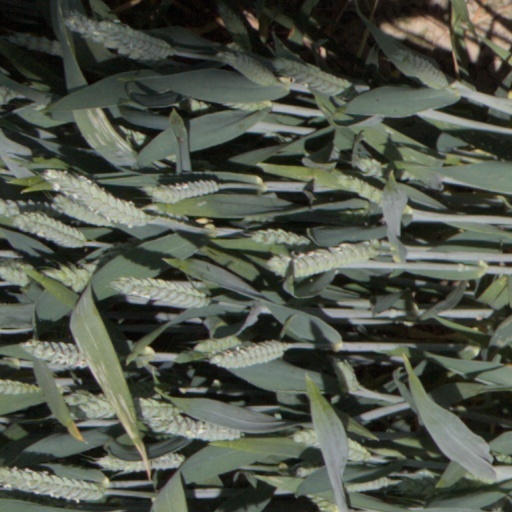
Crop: wheat